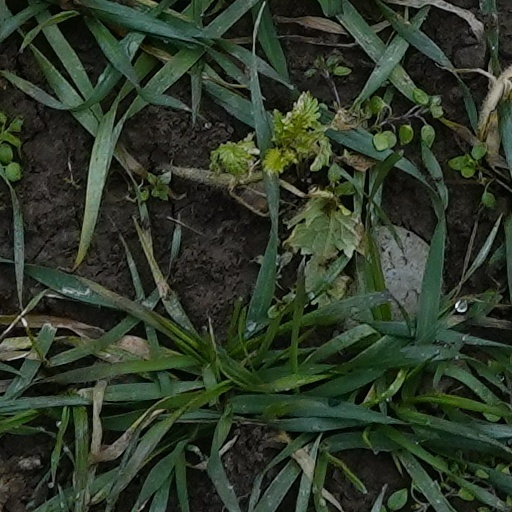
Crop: wheat